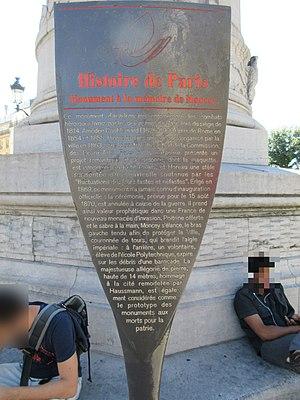
Panneau Histoire de Paris
Les panneaux « Histoire de Paris » sont des panneaux d'information installés dans les rues de Paris devant certains des monuments parisiens.
Le Monument au maréchal Moncey, situé place de Clichy à Paris, est édifié en souvenir de la défense de Paris contre les troupes russes en 1814. C’est une œuvre du sculpteur Amédée Doublemard et de l'architecte Edmond Guillaume.